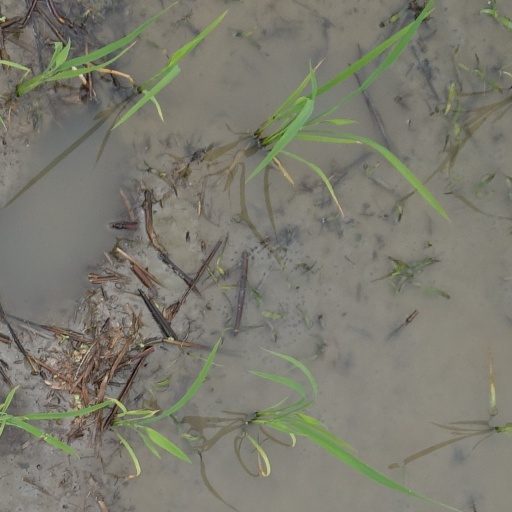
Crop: rice